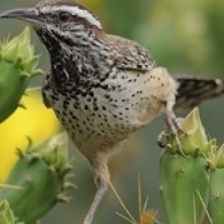
Species: CACTUS WREN
Scientific name: CAMPYLORHYNCHUS BRUNNEICAPILLUS